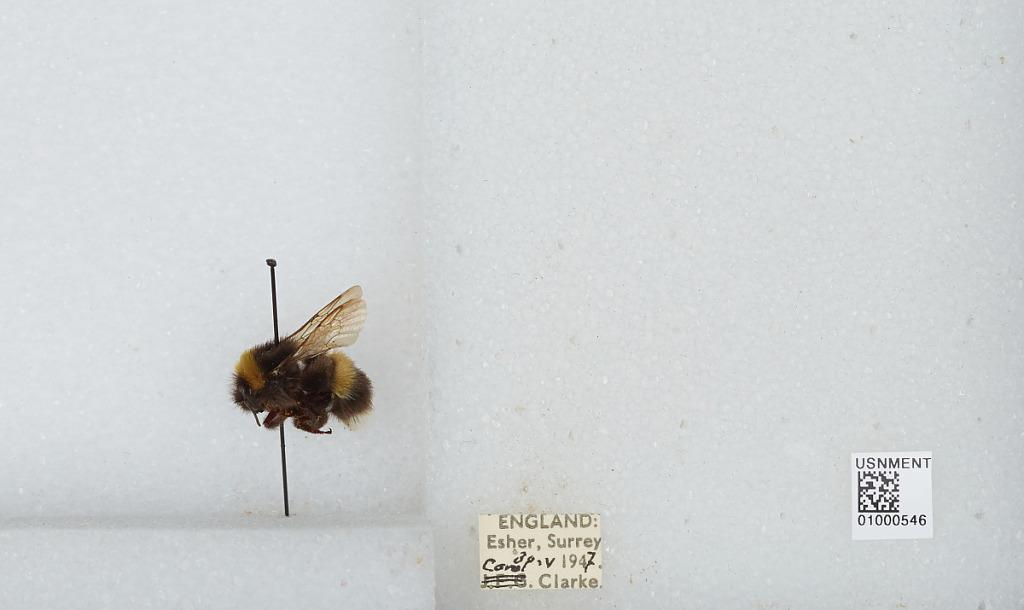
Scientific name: Bombus (Bombus) lucorum (Linnaeus)
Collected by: C. Clarke
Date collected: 1937-5-30
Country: United Kingdom
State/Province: England
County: Surrey
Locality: Esher, Elmbridge
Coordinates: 51.3691, -0.365